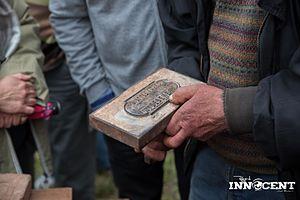
Plaque de laiton qui s'insère sur le dessus du moule à briques
Une tuilerie est un établissement artisanal ou industriel qui produit des tuiles.